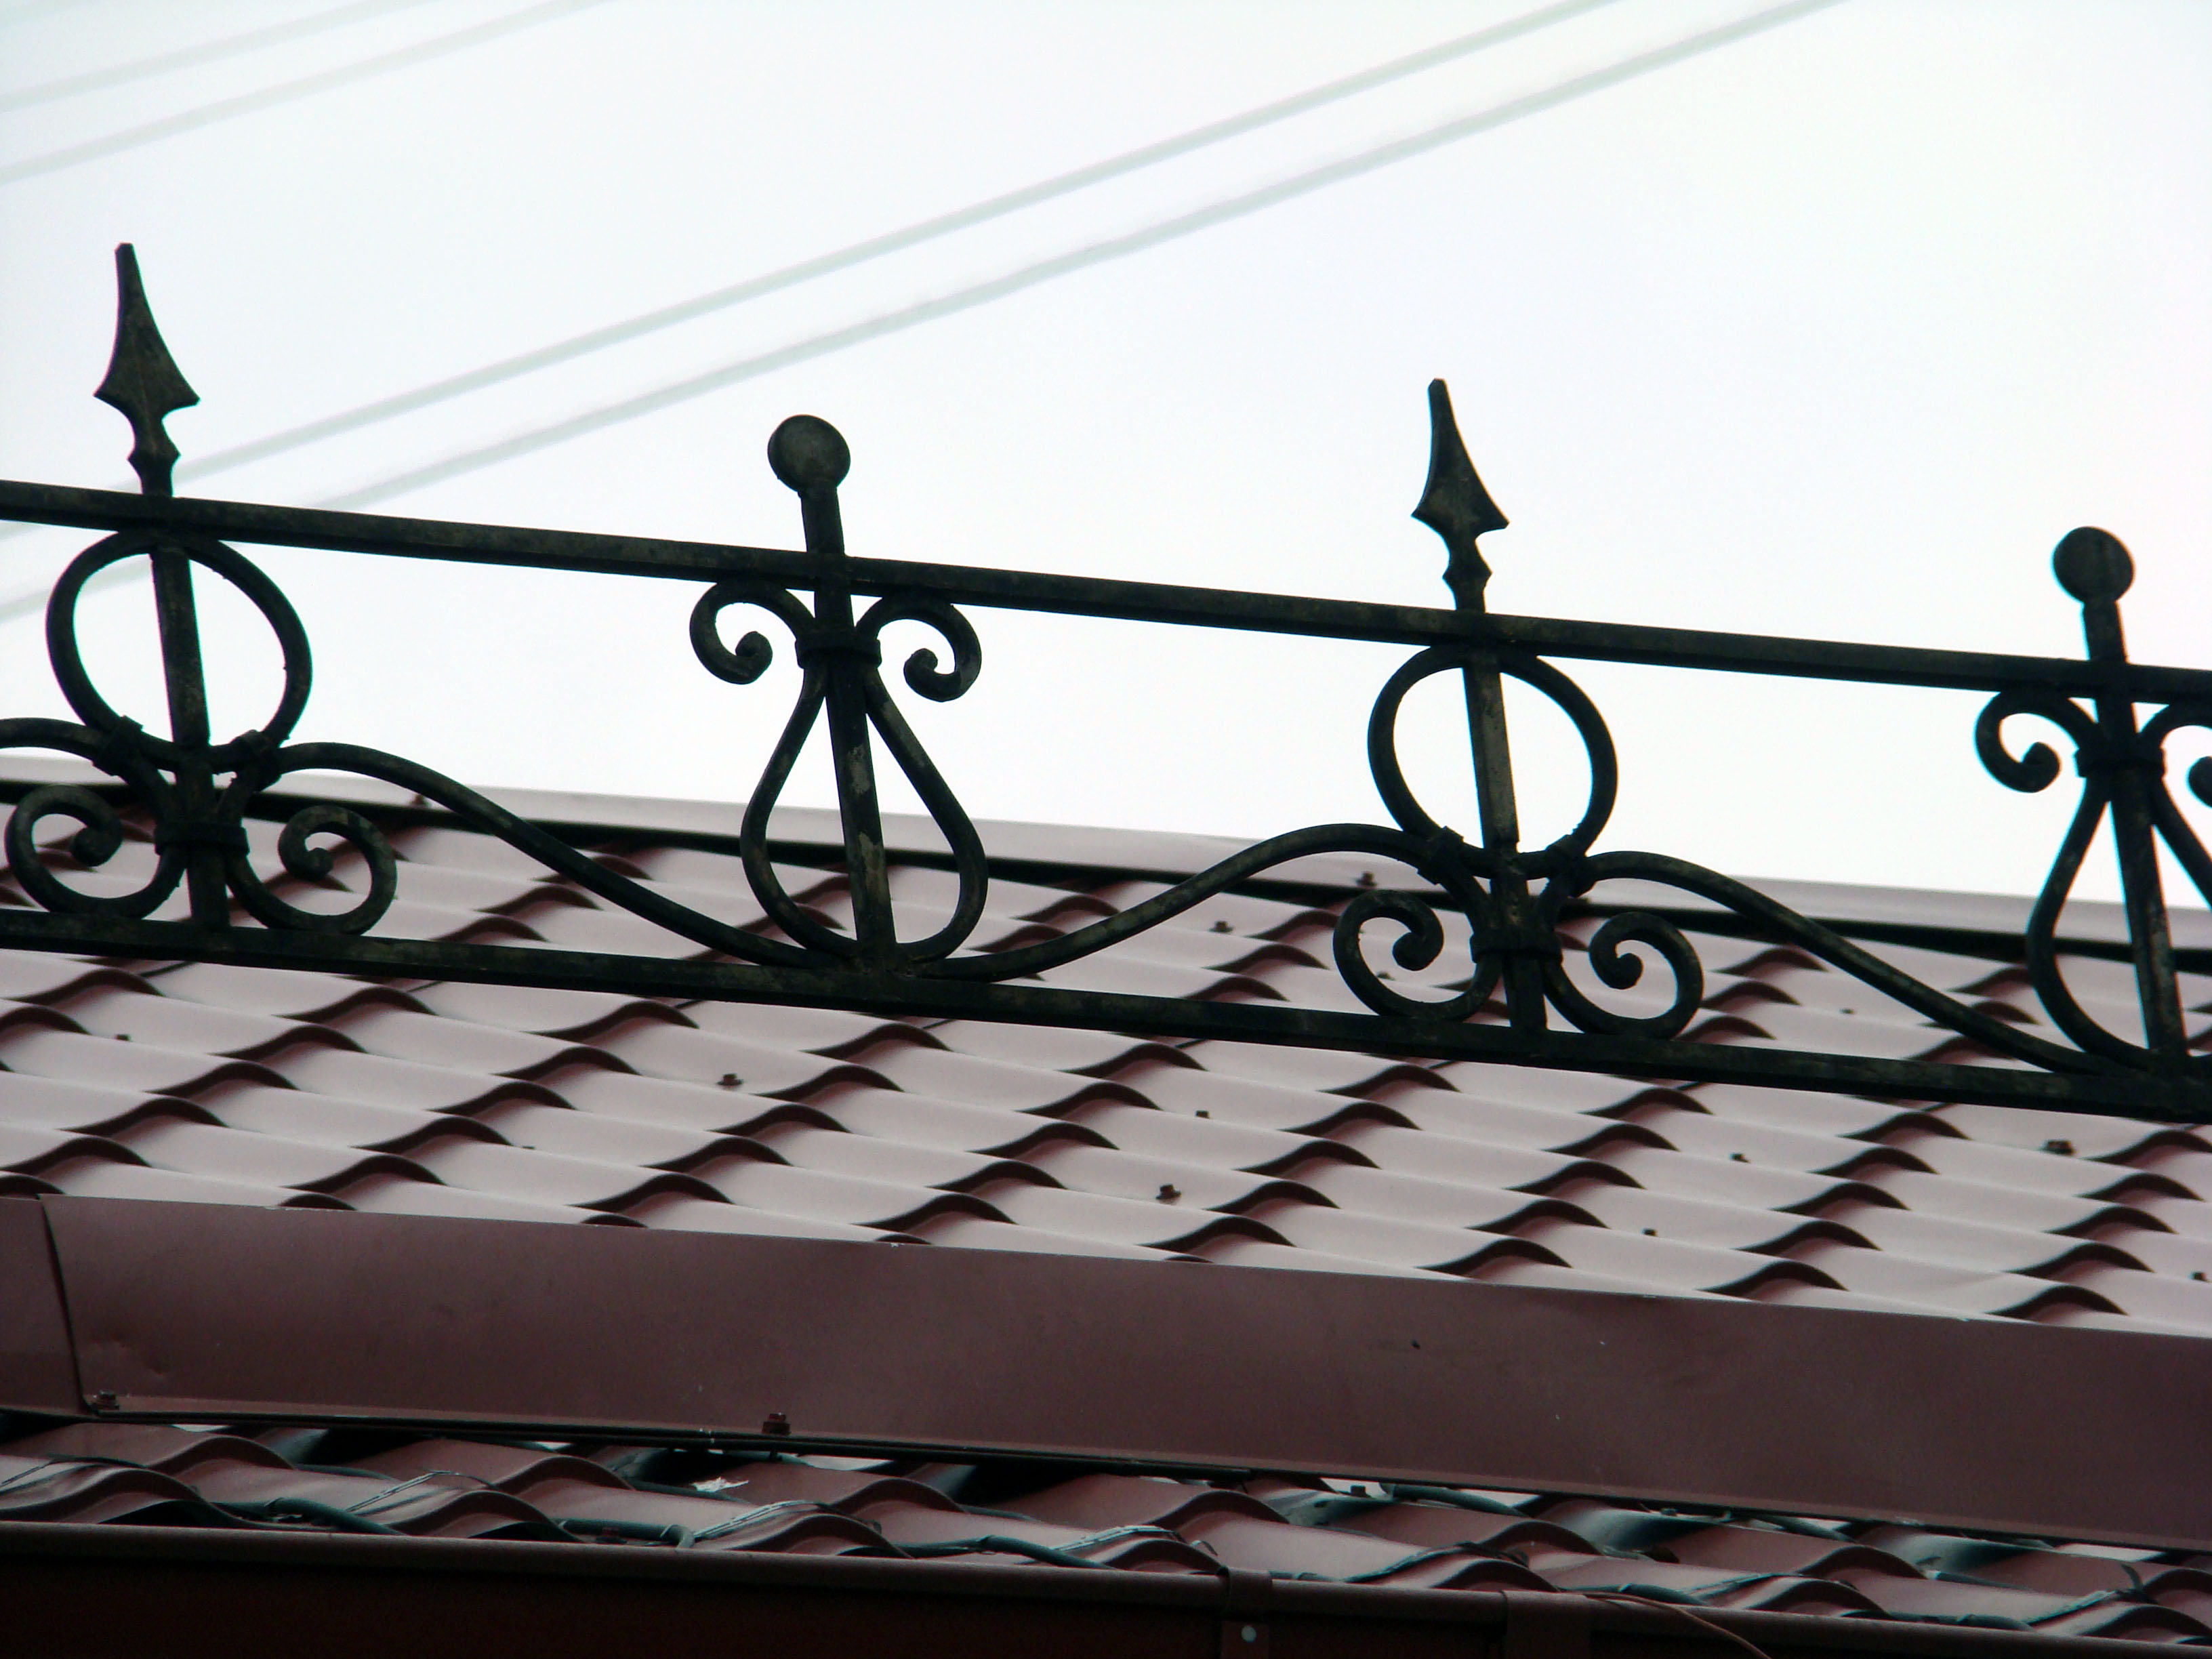
city, cityscape, balcony, line, metal, lighting, material, handrail, sony, moscow, iron, russia, cityscapes, moskau, moscou, dsc, h9, dsch9, baluster, automotive exterior, outdoor structure